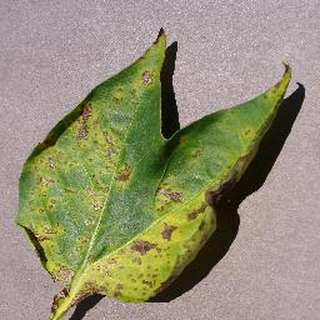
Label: bell_pepper_bacterial_spot